Mendelssohn (horse)

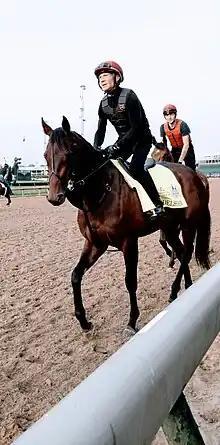
Mendelssohn training before the Kentucky Derby.

Mendelssohn (foaled 17 May 2015) is a retired American Thoroughbred racehorse who won the 2017 Breeders' Cup Juvenile Turf and 2018 UAE Derby by over 18 lengths. He also finished third in the 2018 Jim Dandy Stakes and second in the Travers Stakes, taking his career earnings over $2 million.